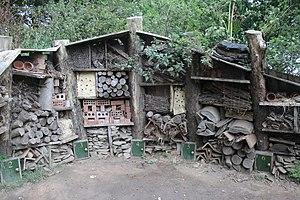
L'hôtel à insectes, appelé aussi nichoir à insectes, est un dispositif qui vise à faciliter la survie d'insectes et d'arachnides, notamment dans des écosystèmes où la pollinisation et la biodiversité sont recherchées, à l'exemple du jardin potager, du verger et de la construction haute qualité environnementale.
Les jardins perdus de Heligan, près de Mevagissey en Cornouailles, font partie des plus célèbres jardins botaniques britanniques. Le style des jardins est typique du XIXᵉ siècle.